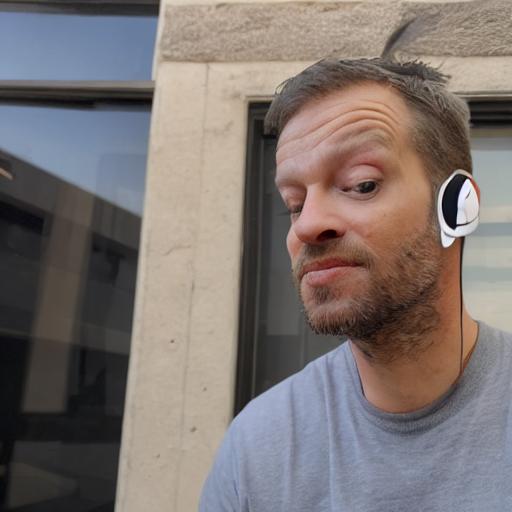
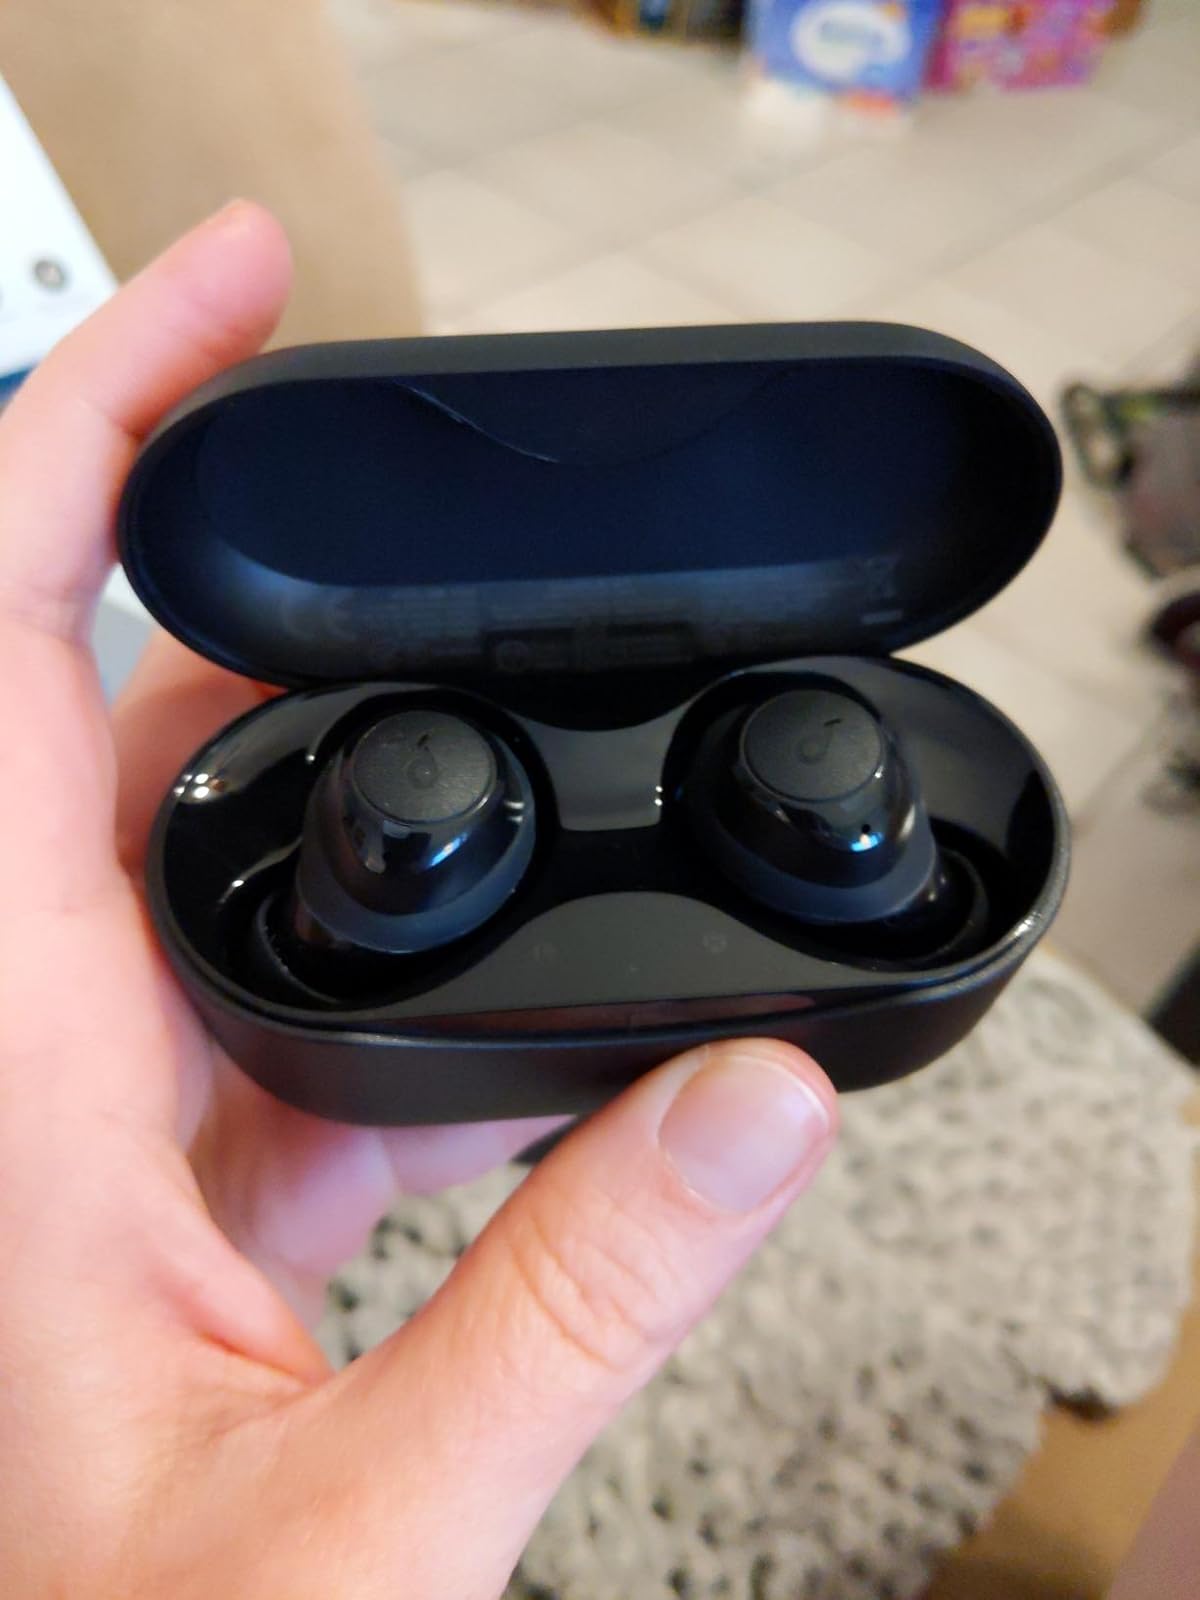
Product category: earbuds
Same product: no